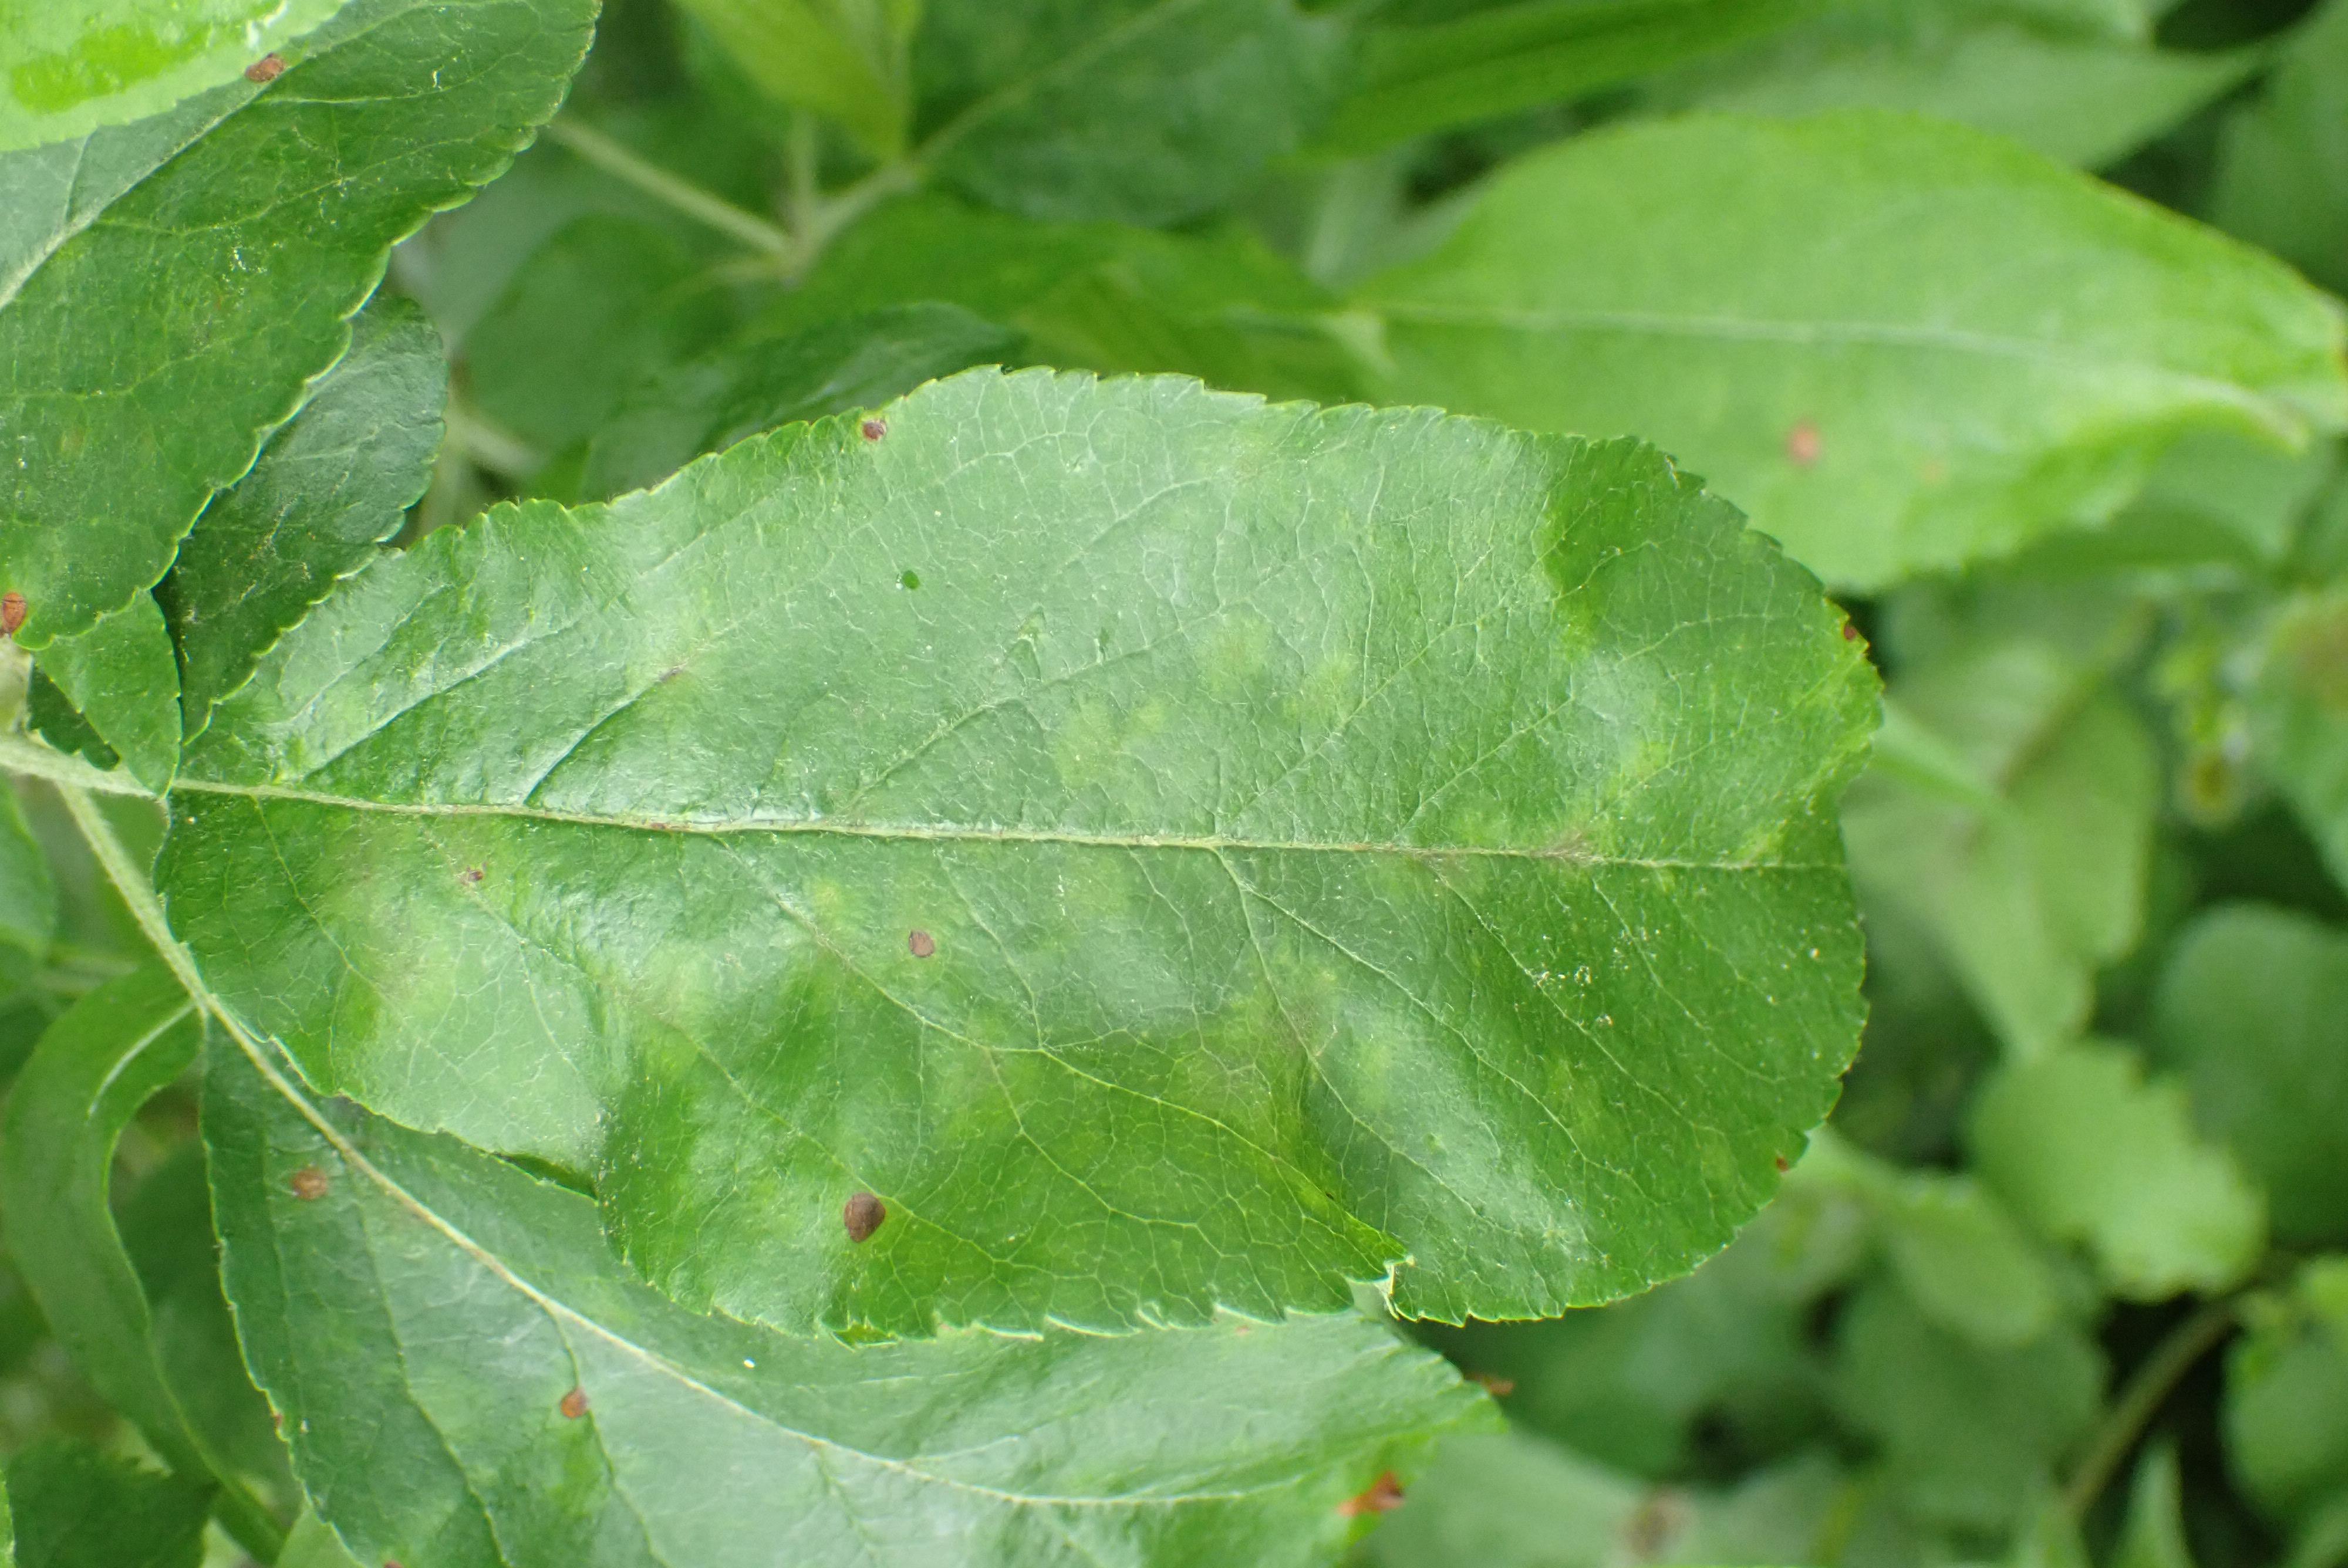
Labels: scab, frog_eye_leaf_spot